1998 Winter Olympics

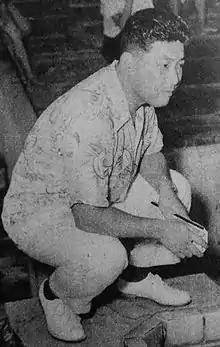
Furuhashi Hironoshin, past president of the JOC

Five months after the city was selected, the Nagano Olympic Organizing Committee (NAOC) was created. Eishiro Saito, Chairman of Japan Business Federation (Keidanren) was selected as president of the committee. There were four Vice Presidents: Goro Yoshimura, the Governor of Nagano Prefecture; Hironoshin Furuhashi, president of the Japanese Olympic Committee; Yoshiaki Tsutsumi, the president of the Ski Association of Japan; and Tasuku Tsukada, the Mayor of Nagano City. In addition, the Vice Minister of the Ministry of Home Affairs, Tadashi Tsuda, served as director-general. Tsuda was replaced by Makoto Kobayashi in 1993.